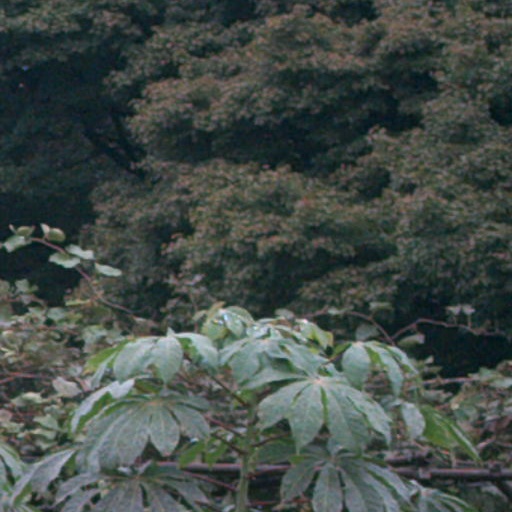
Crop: cassava